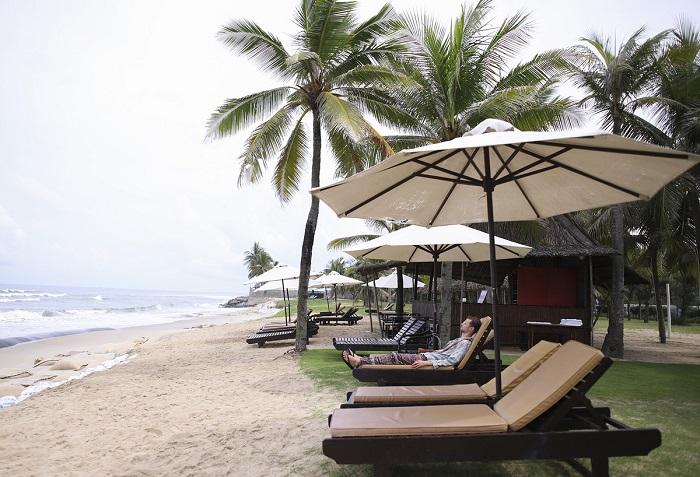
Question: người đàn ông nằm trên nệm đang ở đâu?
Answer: đang ở trên bờ biển